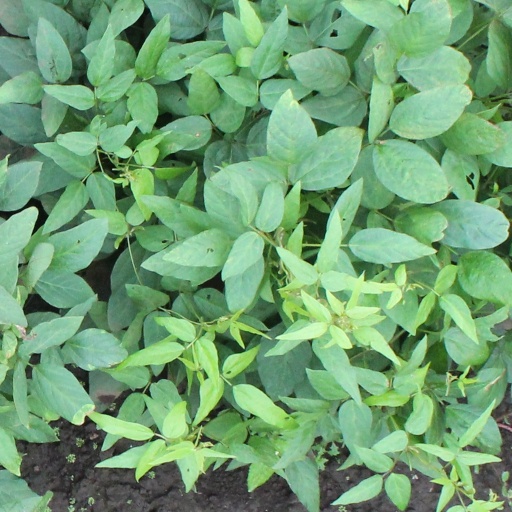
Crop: soybean